Coarse woody debris

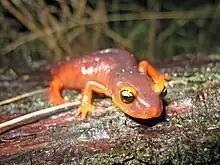
"Ensatina eschscholtzii", a species of salamander associated with CWD in western North America

The list of organisms dependent on CWD for habitat or as a food source includes bacteria, fungi, lichens, mosses and other plants, and in the animal kingdom, invertebrates such as termites, ants, beetles, and snails, amphibians such as salamanders, reptiles such as the slow-worm, as well as birds and small mammals. One third of all woodland birds live in the cavities of dead tree trunks. Woodpeckers, tits, chickadees, and owls all live in dead trees, and grouse shelter behind woody debris.